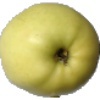
Label: Apple Golden 2